Describe the emotion expressed in this image:  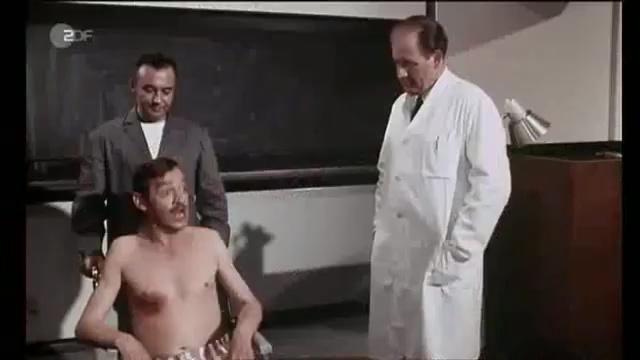
This person displays Suffering, valence and arousal with low intensity.